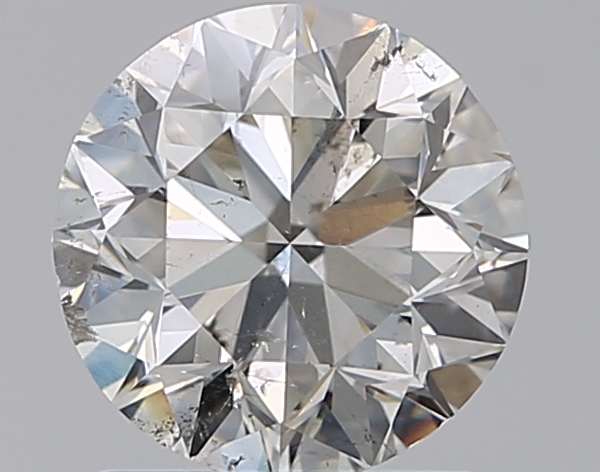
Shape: round
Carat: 1.2
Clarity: SI2
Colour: I
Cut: VG
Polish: EX
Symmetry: EX
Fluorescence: N
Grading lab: GIA
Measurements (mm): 6.58 x 6.62 x 4.28